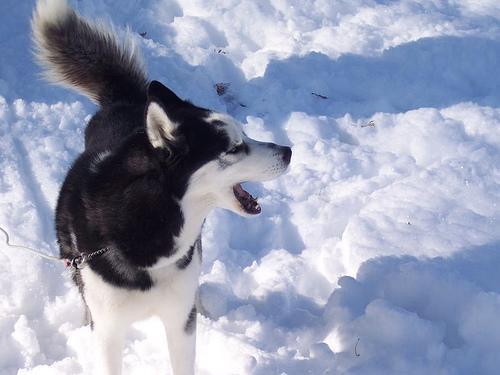
Eskimo_dog